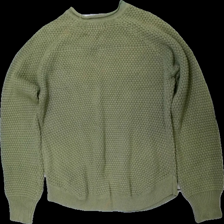
View: back
Type: Sweater
Category: Ladies
Brand: Not in the list
Brand text on label: pahladium
Colors: Green
Material: 100% cotton
Cut: Regular
Size: M
Season: All
Stains: Major
Damage location: top center
Damage 2 location: middle right
Damage 3 location: bottom left
Price range: <50
Recommended usage: Export
Description: grön långärmad tjocktröja, solblekt upptill
Comment: missfärgad